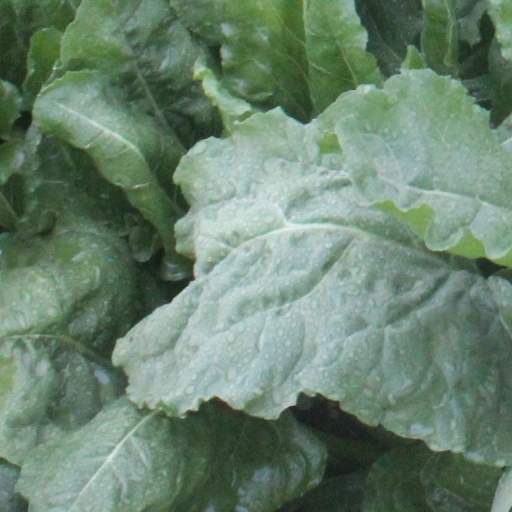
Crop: sugar beet